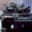
Label: tank